Intel DX4

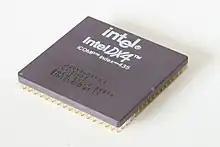
Intel DX4 100 MHz

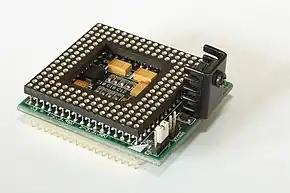
Voltage converter for DX4 processors (5 V to 3.3 V)

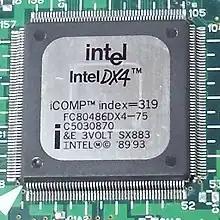
An IntelDX4 FC80486DX4-75 SX883 75 MHz (3× 25 MHz) 16 KB cache L1 WT. This unit was made in January 1995, and was taken from a Toshiba laptop.

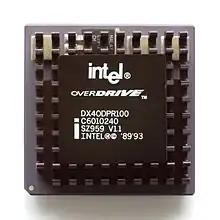
Intel DX4 Overdrive

IntelDX4 is a clock-tripled i486 microprocessor with 16 KB level 1 cache. Intel named it DX4 (rather than "DX3") as a consequence of litigation with Advanced Micro Devices over trademarks. The product was officially named IntelDX4, but OEMs continued using the i486 naming convention.